Pieksämäki railway station

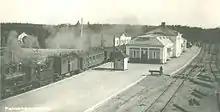
The original station building and restaurant in a 1925 postcard.

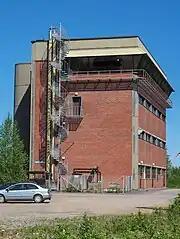
The Pieksämäki traffic control center.

In the 1880s, the village of Pieksämäki was located west of the current site of the town at "Tienristi", currently known as "Yläristi", and so the people of the municipality would have wanted the track to go west of Pieksänjärvi. However, because of cost reasons, in 1885 the government decided to build the track east of the lake, bringing the station a couple of kilometres east of the village, in the middle of an uninhabited swamp. The first station building was very modest. The stations were divided into five classes in order of importance, with class 1 being the most important; originally, Pieksämäki was of class 4 station. The village of Haapakoski located near Pieksämäki also received its own station, of class 5. Originally, cargo traffic was more important, and there was only passenger traffic to Mikkeli and Kuopio. Nevertheless, people started moving near the station, attracted by the railroad.